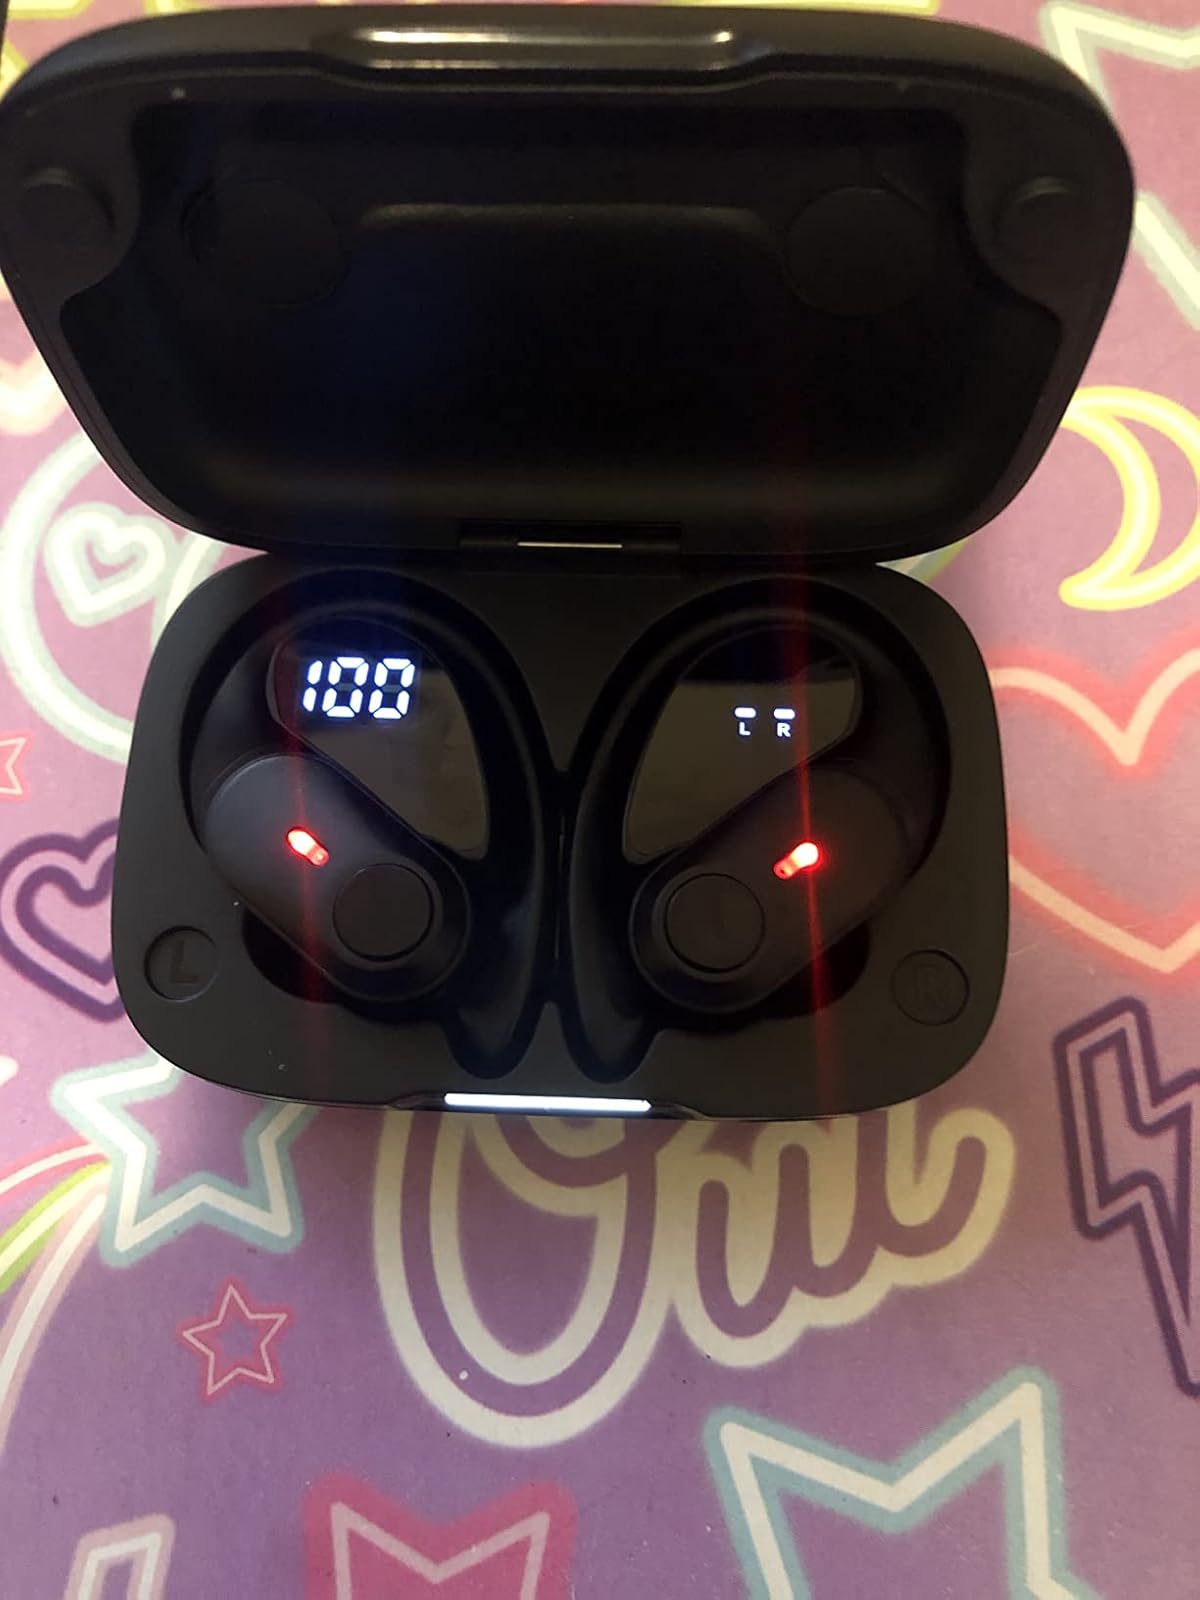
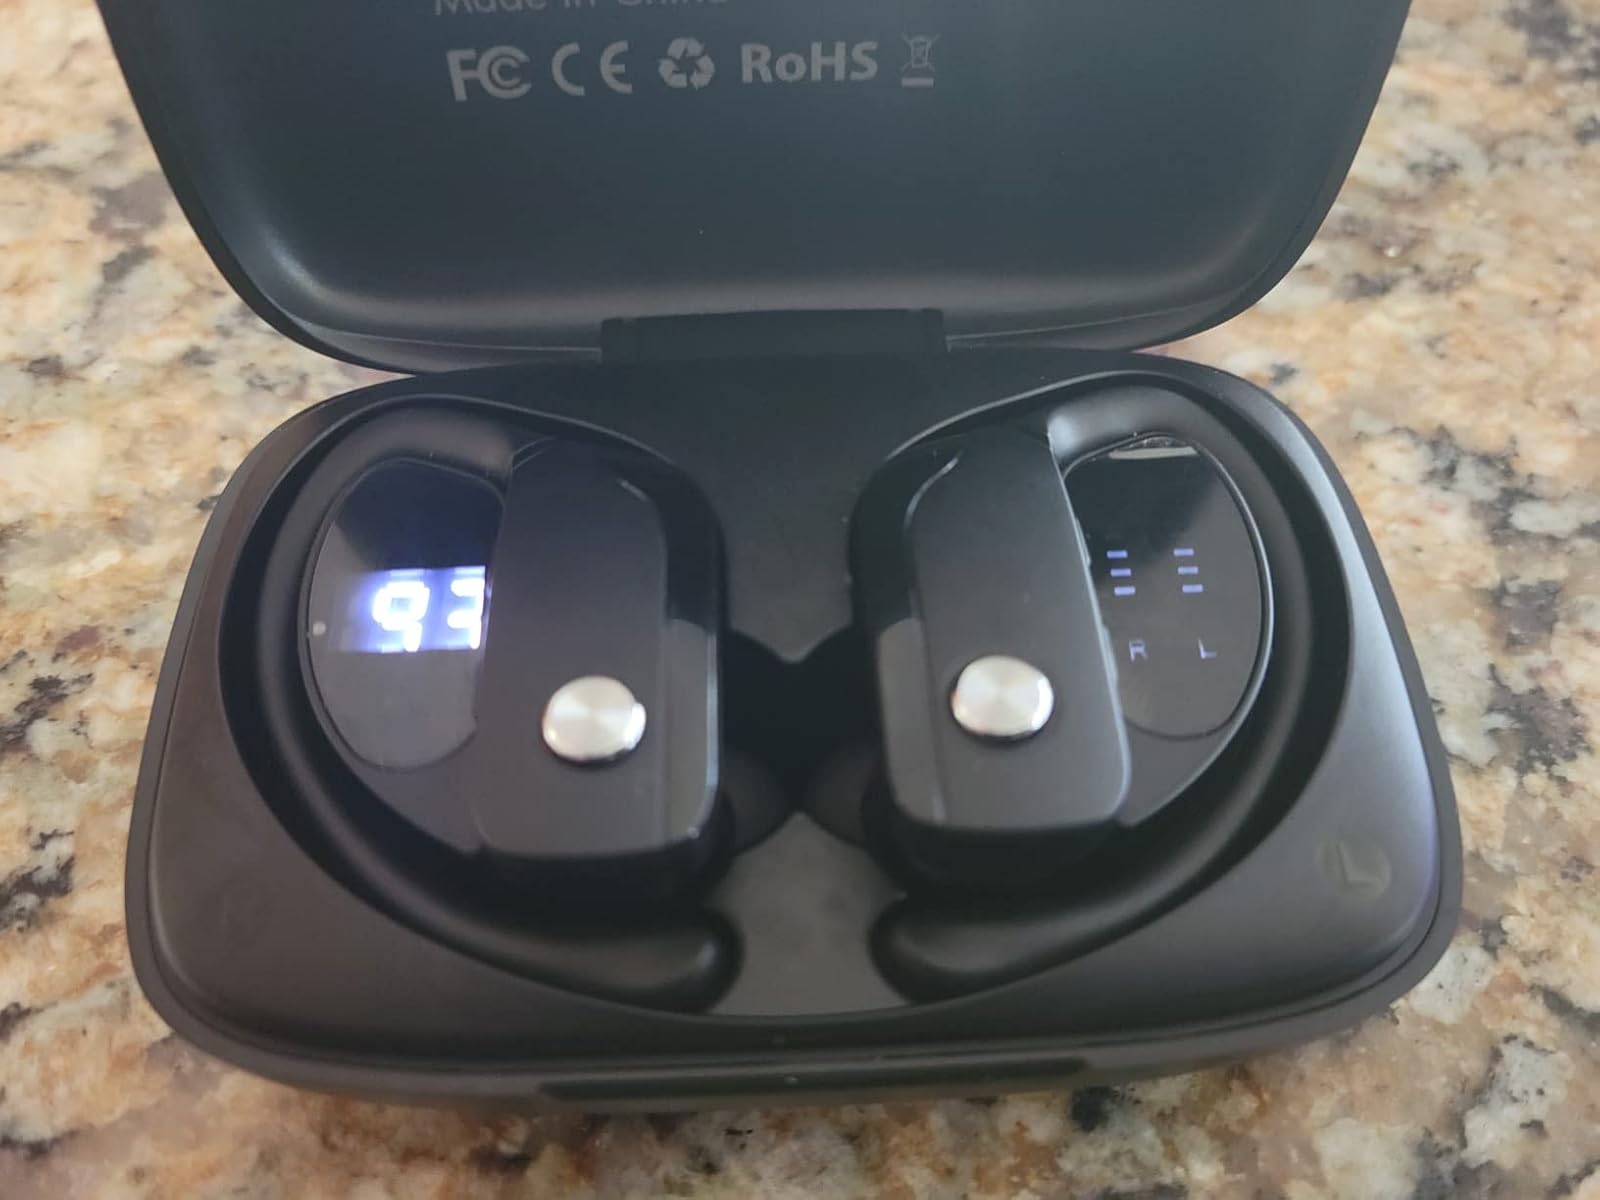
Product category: earbuds
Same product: no